Marjorie Prime

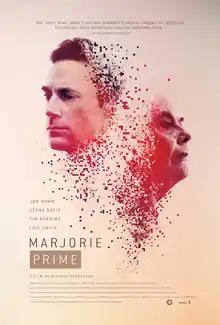

Marjorie Prime is a 2017 American science-fiction film written and directed by Michael Almereyda, based on Jordan Harrison's play of the same name. It stars Jon Hamm, Tim Robbins, Geena Davis, and Lois Smith. Footage was screened for buyers at the 66th Berlin International Film Festival. It premiered at the 2017 Sundance Film Festival.